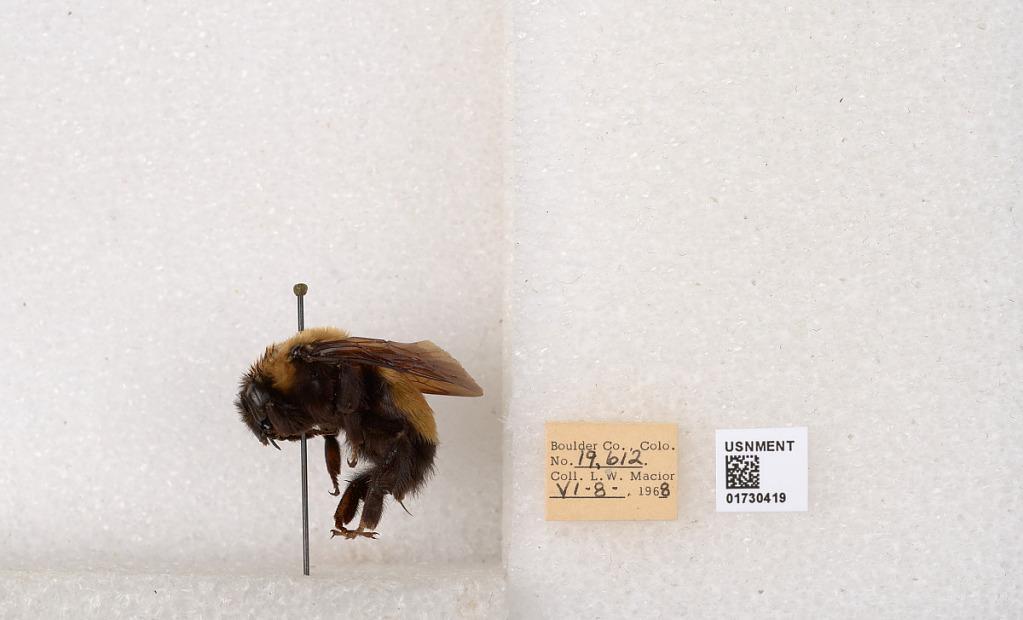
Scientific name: Bombus (Bombus) nevadensis Cresson
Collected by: L. Macior
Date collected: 1968-6-8
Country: United States
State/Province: Colorado
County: Boulder
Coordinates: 40.0925, -105.358